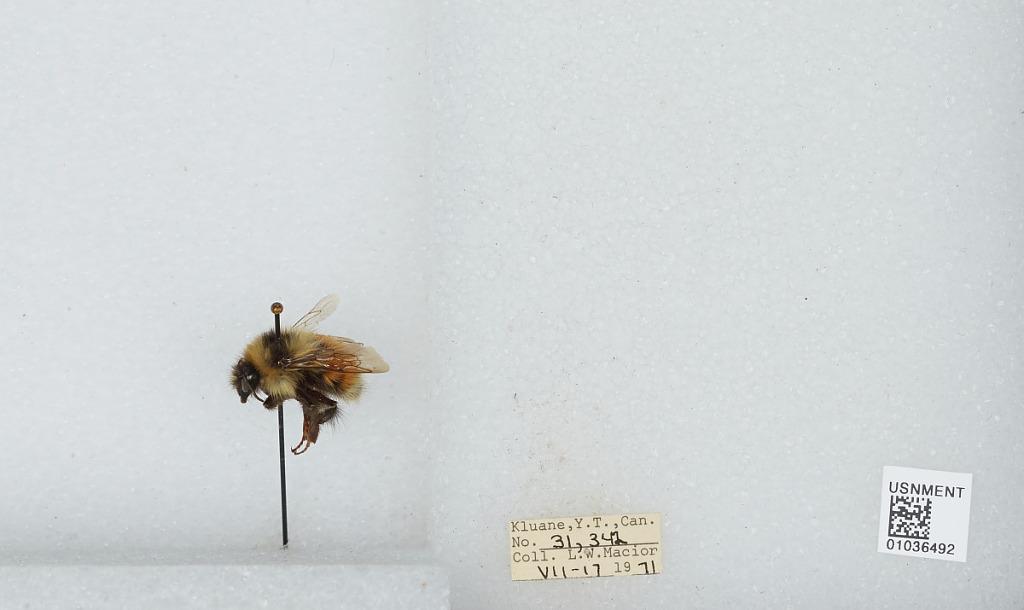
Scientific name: Bombus (Pyrobombus) sylvicola Kirby
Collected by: L. Macior
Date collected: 1971-7-17
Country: Canada
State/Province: Yukon Territory
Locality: Kluane
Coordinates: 60.75, -139.5